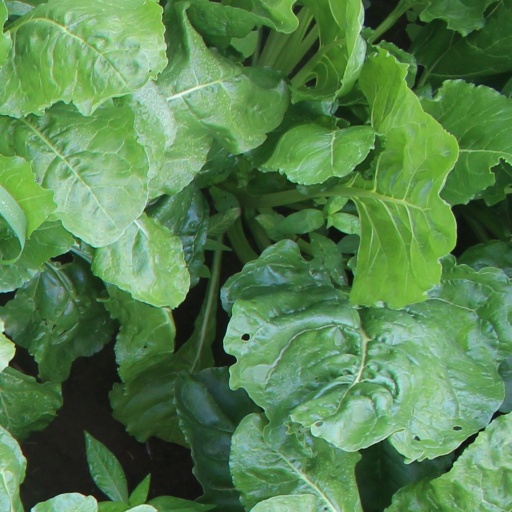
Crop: sugar beet